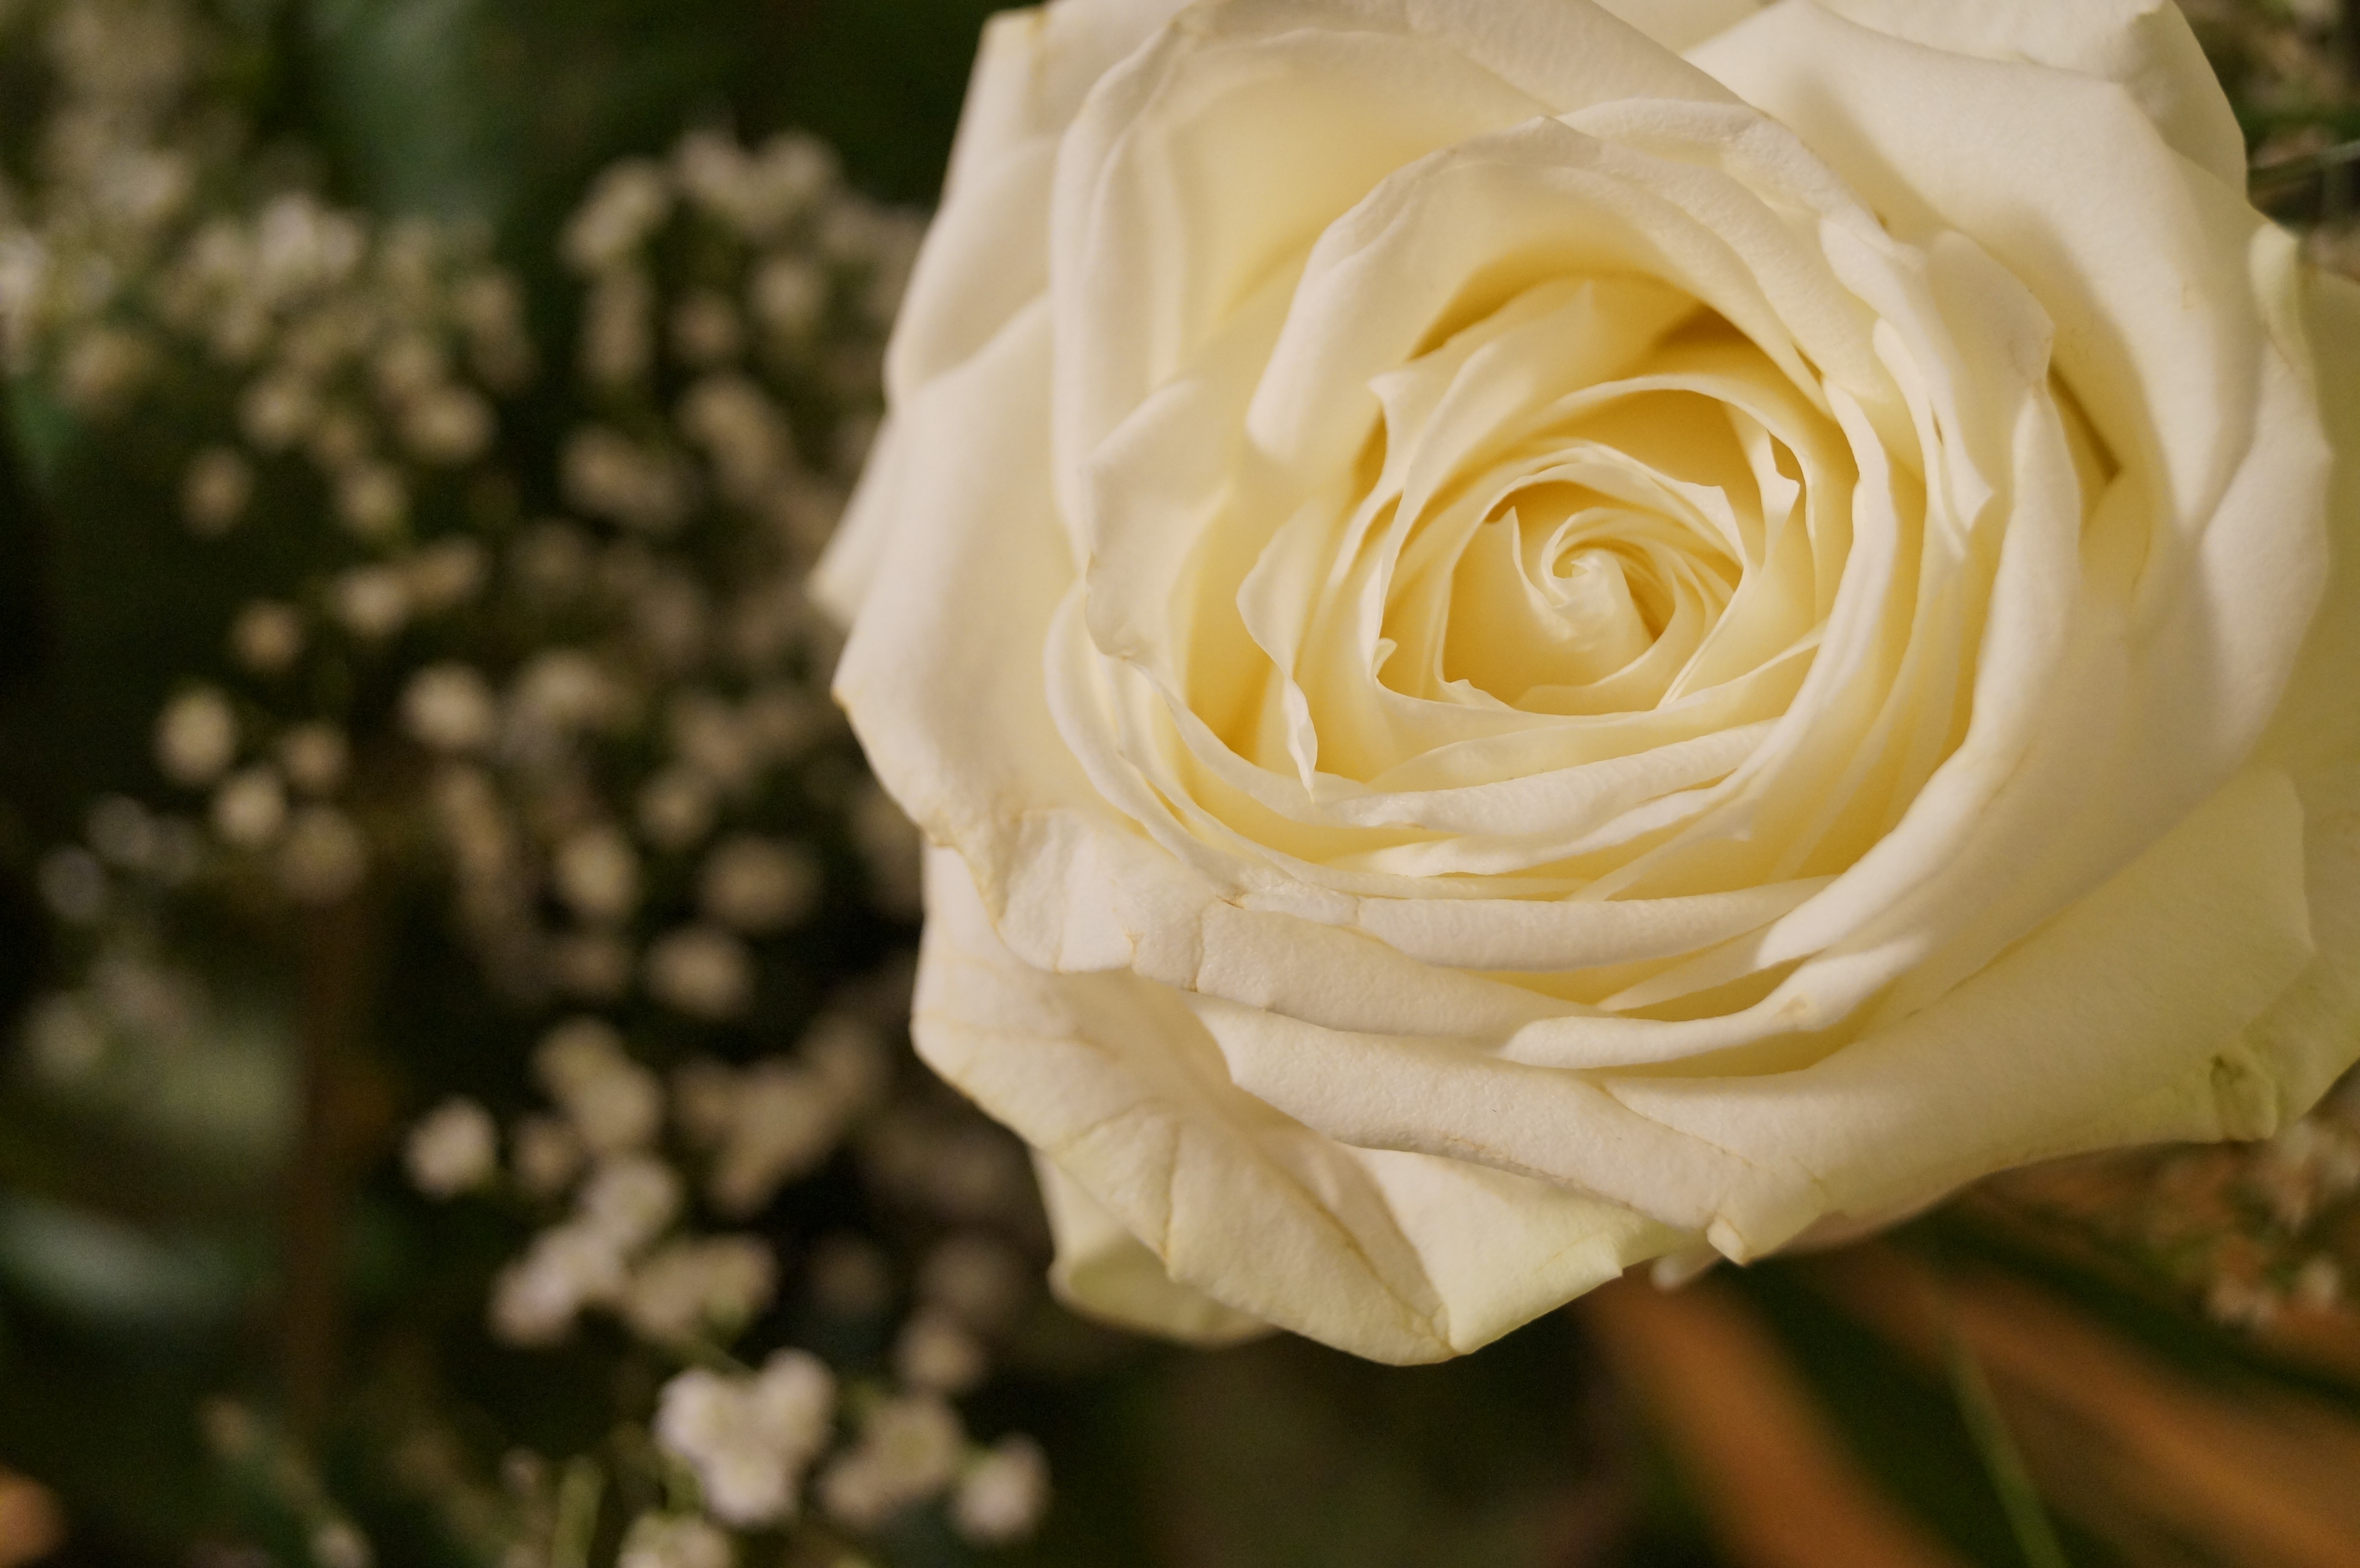
plant, white, photography, flower, petal, rose, yellow, wedding, flora, close up, petals, way, floristry, floribunda, macro photography, flowering plant, garden roses, rose family, plant stem, land plant, rose order